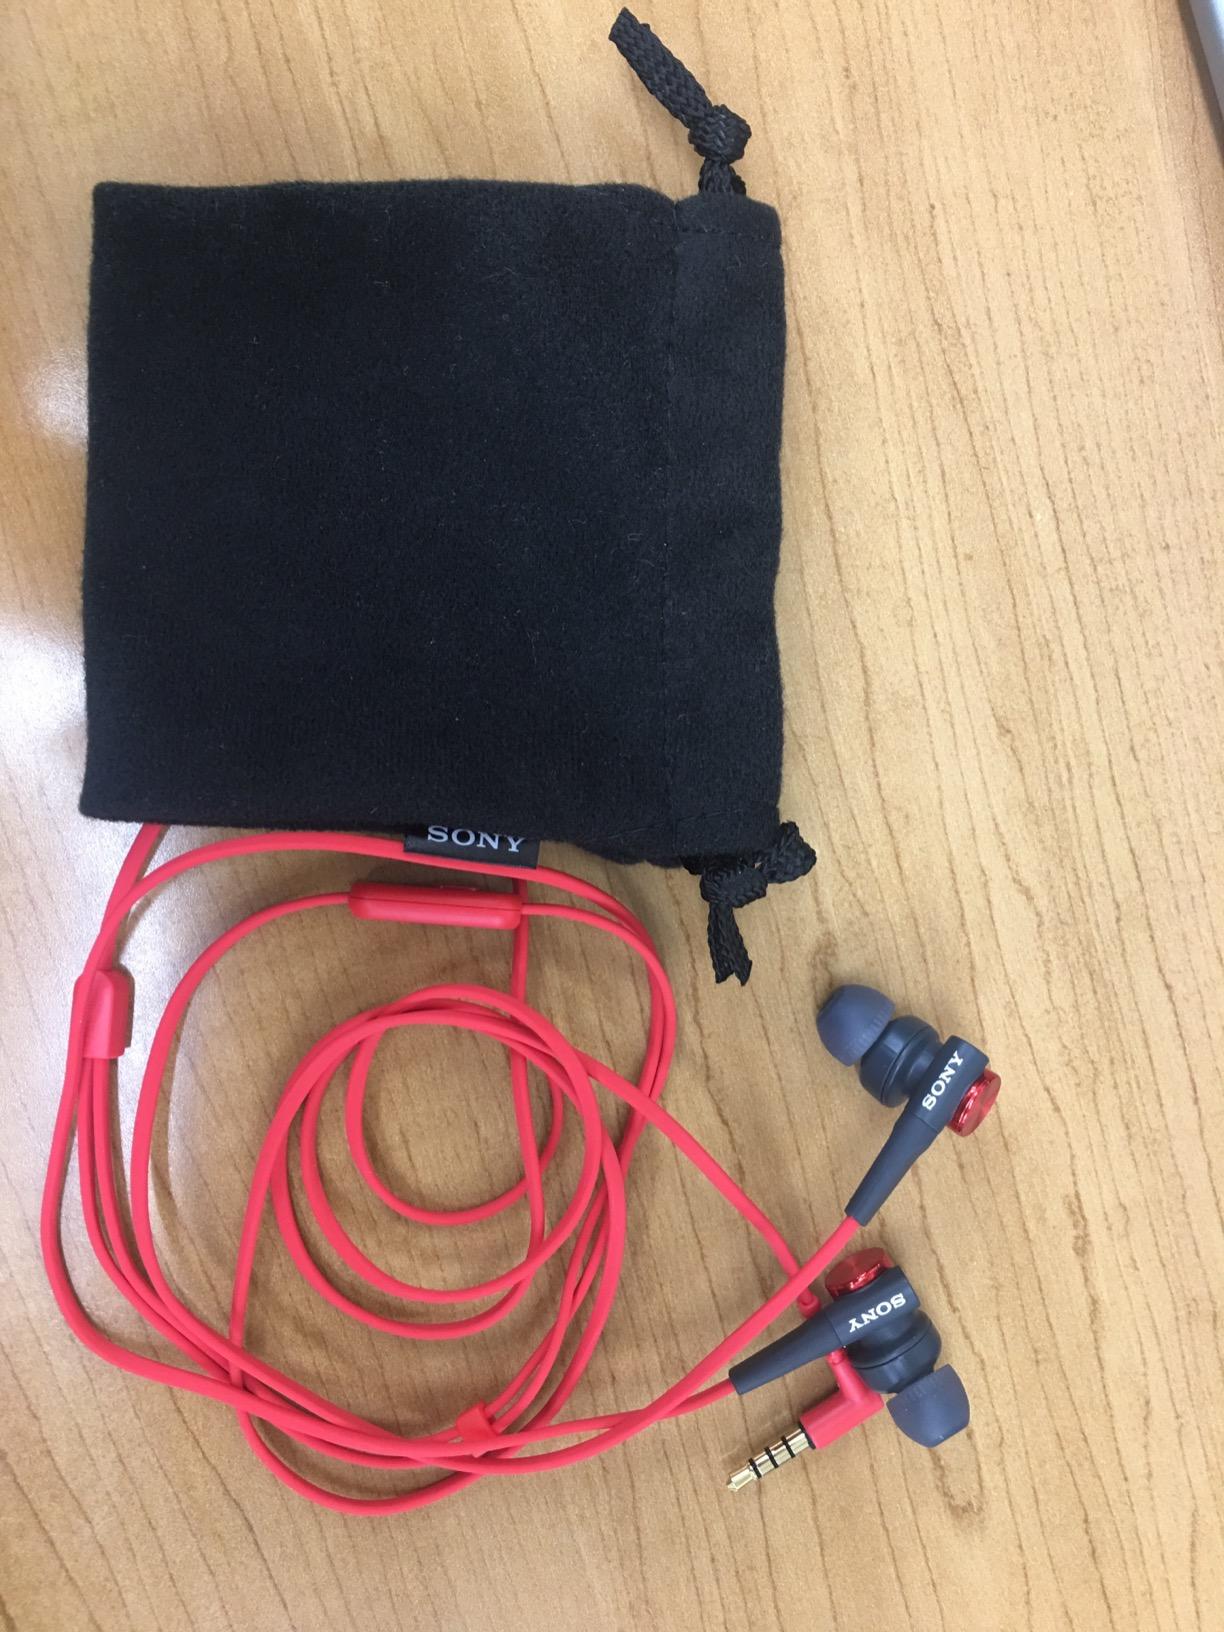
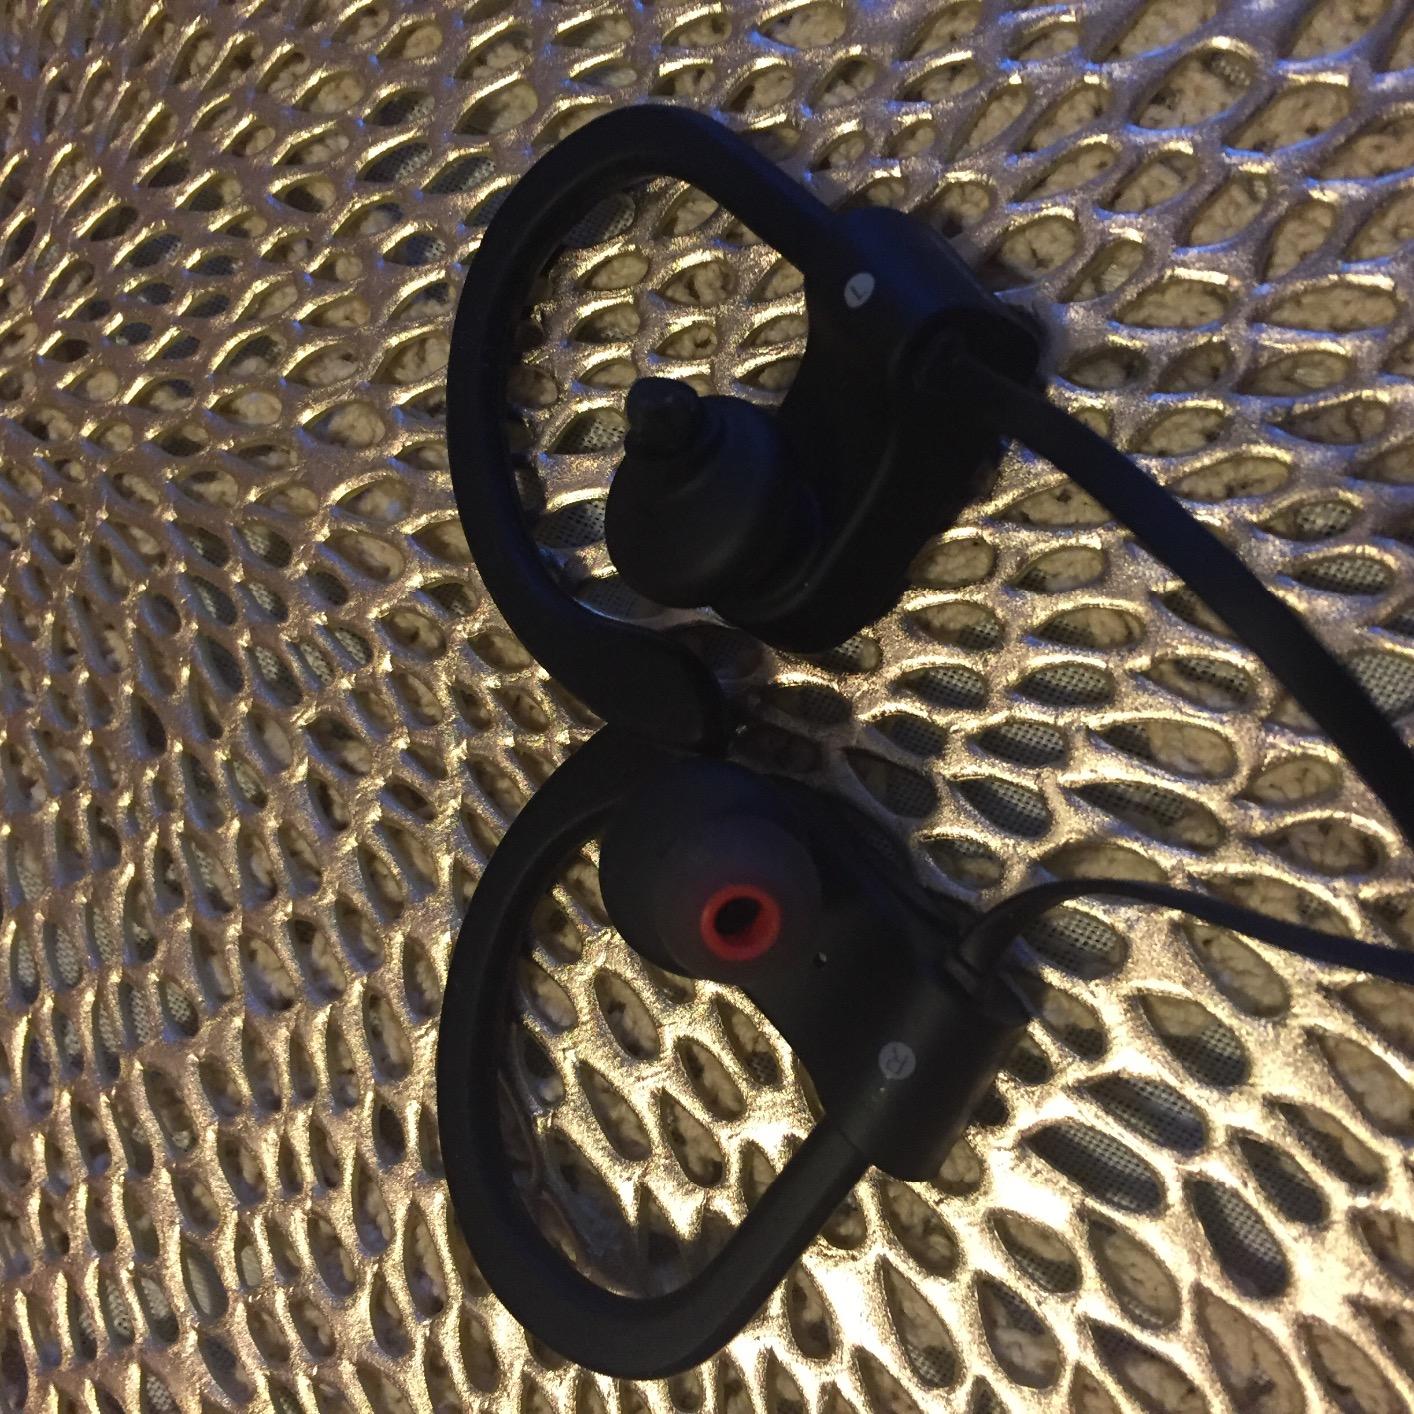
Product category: headphones
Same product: no